Cossebaude station

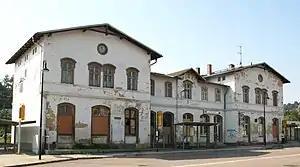
2012

Cossebaude station is a railway station in the "Cossebaude" district in the capital city of Dresden, Saxony, Germany.